Owens Lake

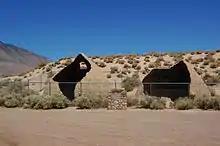
The remains of the Cottonwood Charcoal Kilns

This once-blue saline lake was an important feeding and resting stop for millions of waterfowl each year. During a visit to Owens Lake in 1917, Joseph Grinnell from the Museum of Vertebrate Zoology in Berkeley reported, "Great numbers of water birds are in sight along the lake shore--avocets, phalaropes, ducks. Large flocks of shorebirds in flight over the water in the distance, wheeling about show in mass, now silvery now dark, against the gray-blue of the water. There must be literally thousands of birds within sight of this one spot".